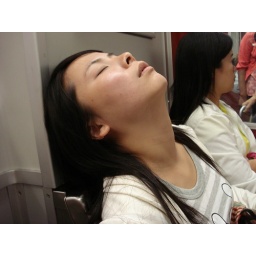
I caught this person riding the train home in Toronto. I thought it was funny so I captured the moment.